Hungary–Ukraine relations

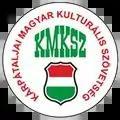
Logo of the Party of Hungarians of Ukraine

In the run-up to the 2019 Ukrainian parliamentary election, Hungarian officials attempted on numerous occasions to influence the results in favor of candidates backed by the Party of Hungarians of Ukraine a political party active in Zakarpattia Oblast. Specifically, the Hungarian government worked to sway voters in favor of party leader Vasyl Brenzovych and two other candidates contesting seats in the Verkhovna Rada, Ukraine's parliament. The party received direct payments in the form of Hungarian grant money, and the Hungarian Development Bank spent 800,000 Hungarian forints (about 2,400 Euros at the time) paying for billboards supporting the organization in violation of Ukrainian law.